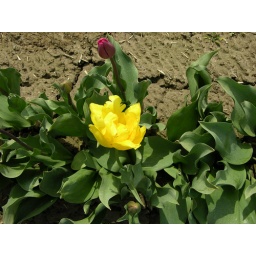
A striking yellow oddball in a red field